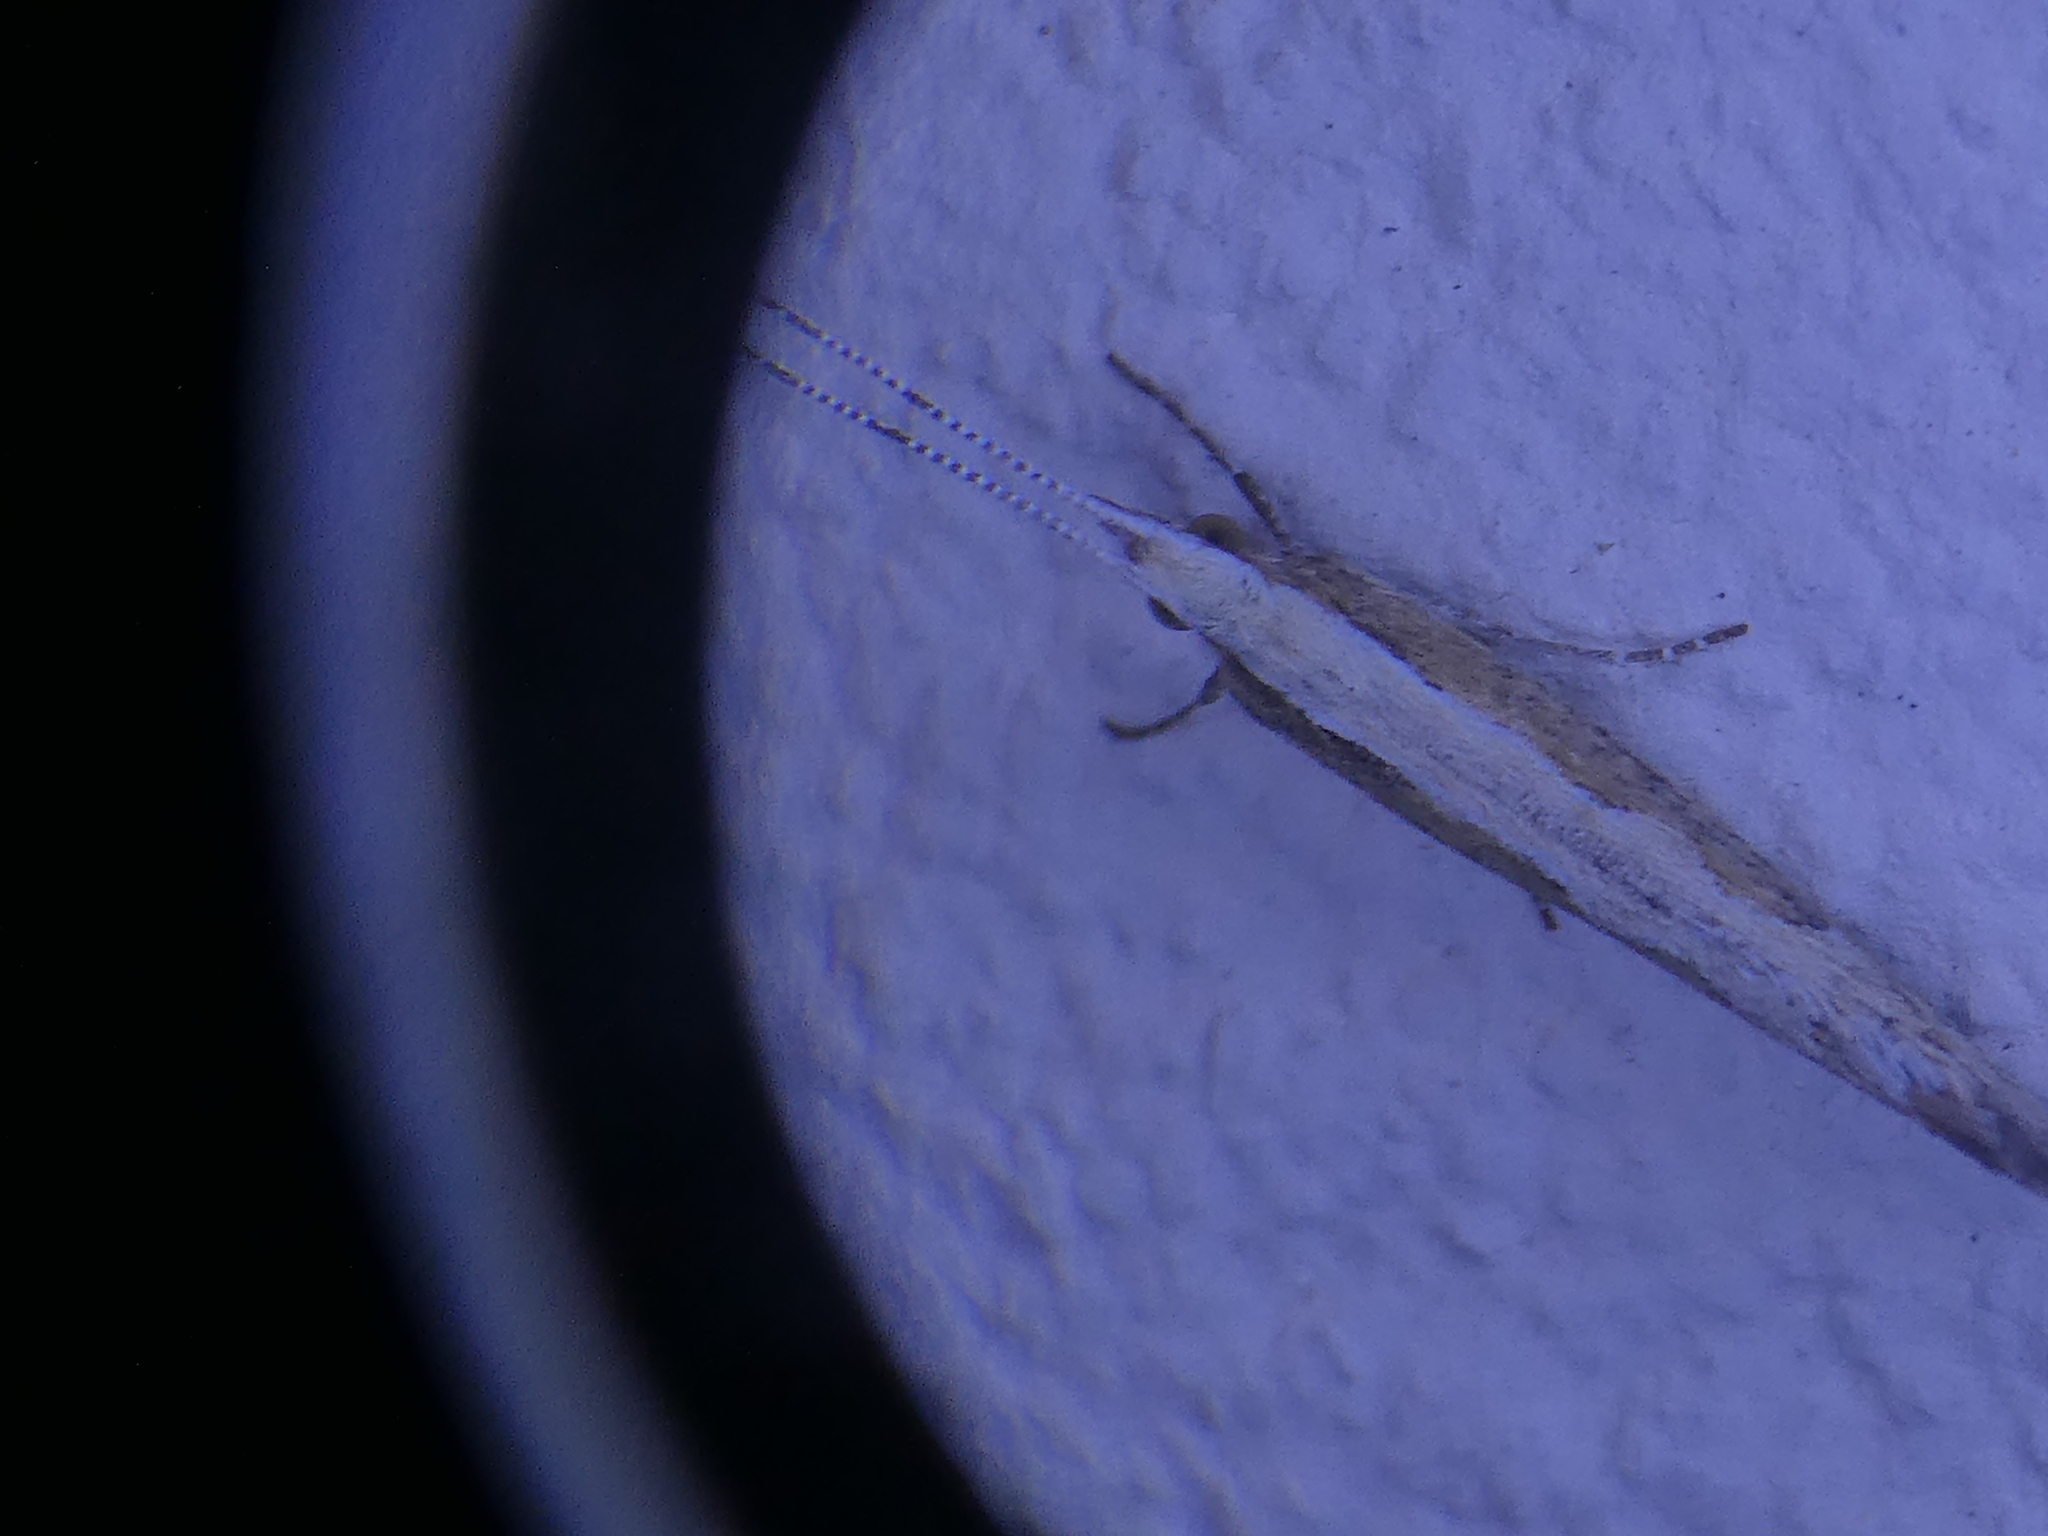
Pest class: diamondback_moth